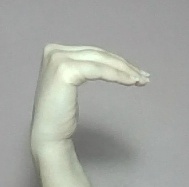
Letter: haa